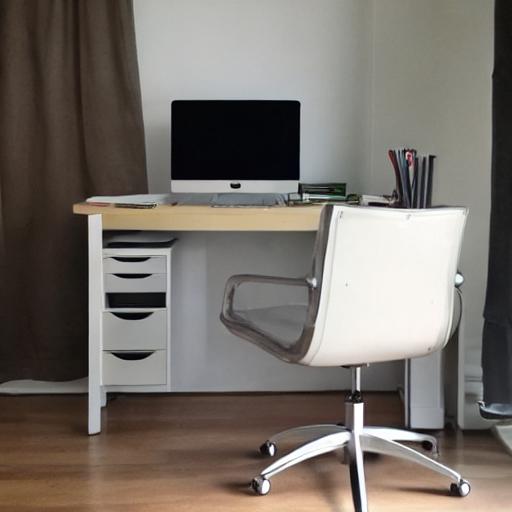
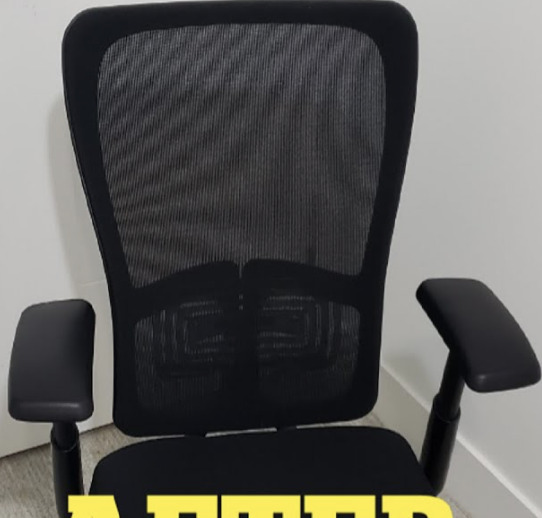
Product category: items_chair
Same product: no